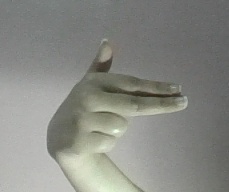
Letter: ghain